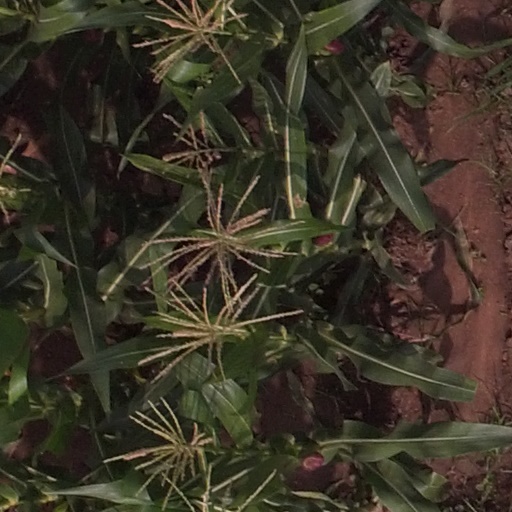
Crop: maize; corn